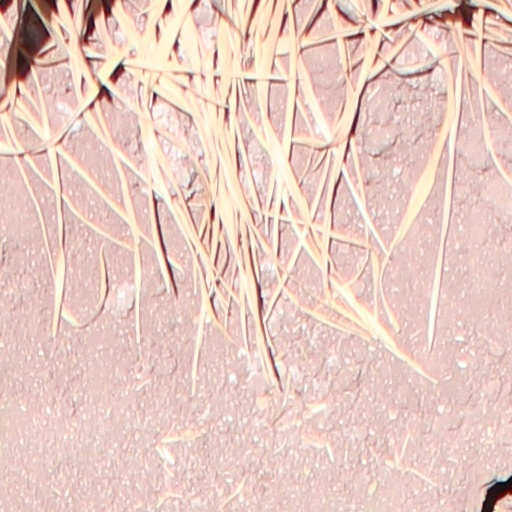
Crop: wheat